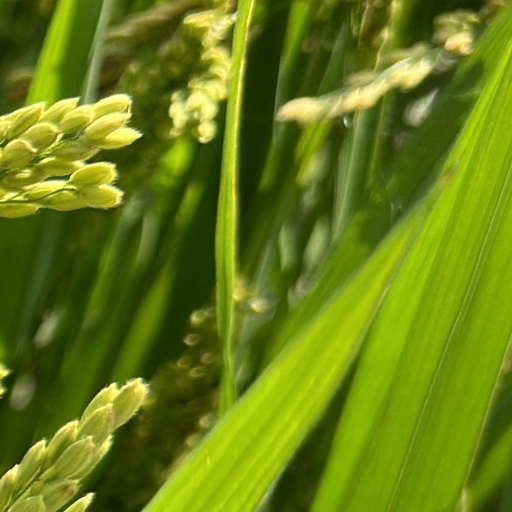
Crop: rice